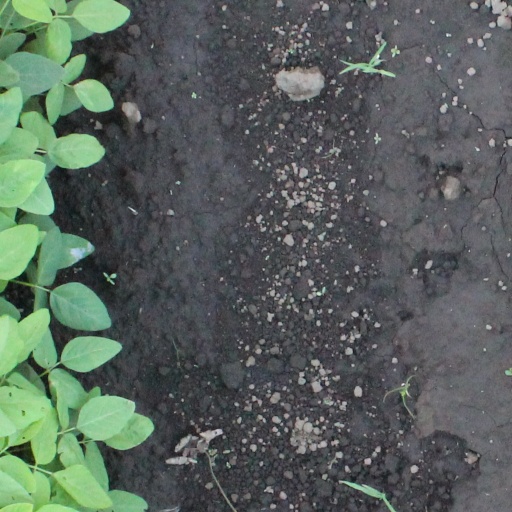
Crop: soybean